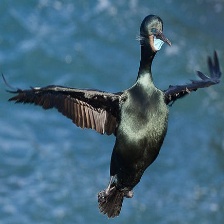
Species: BRANDT CORMARANT
Scientific name: PHALACROCORAX PENICILLATUS